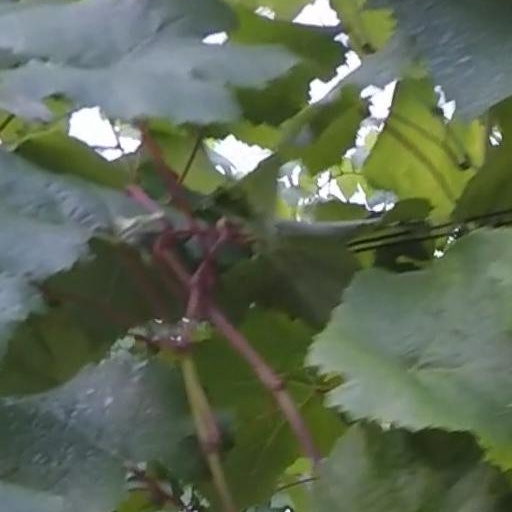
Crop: grape